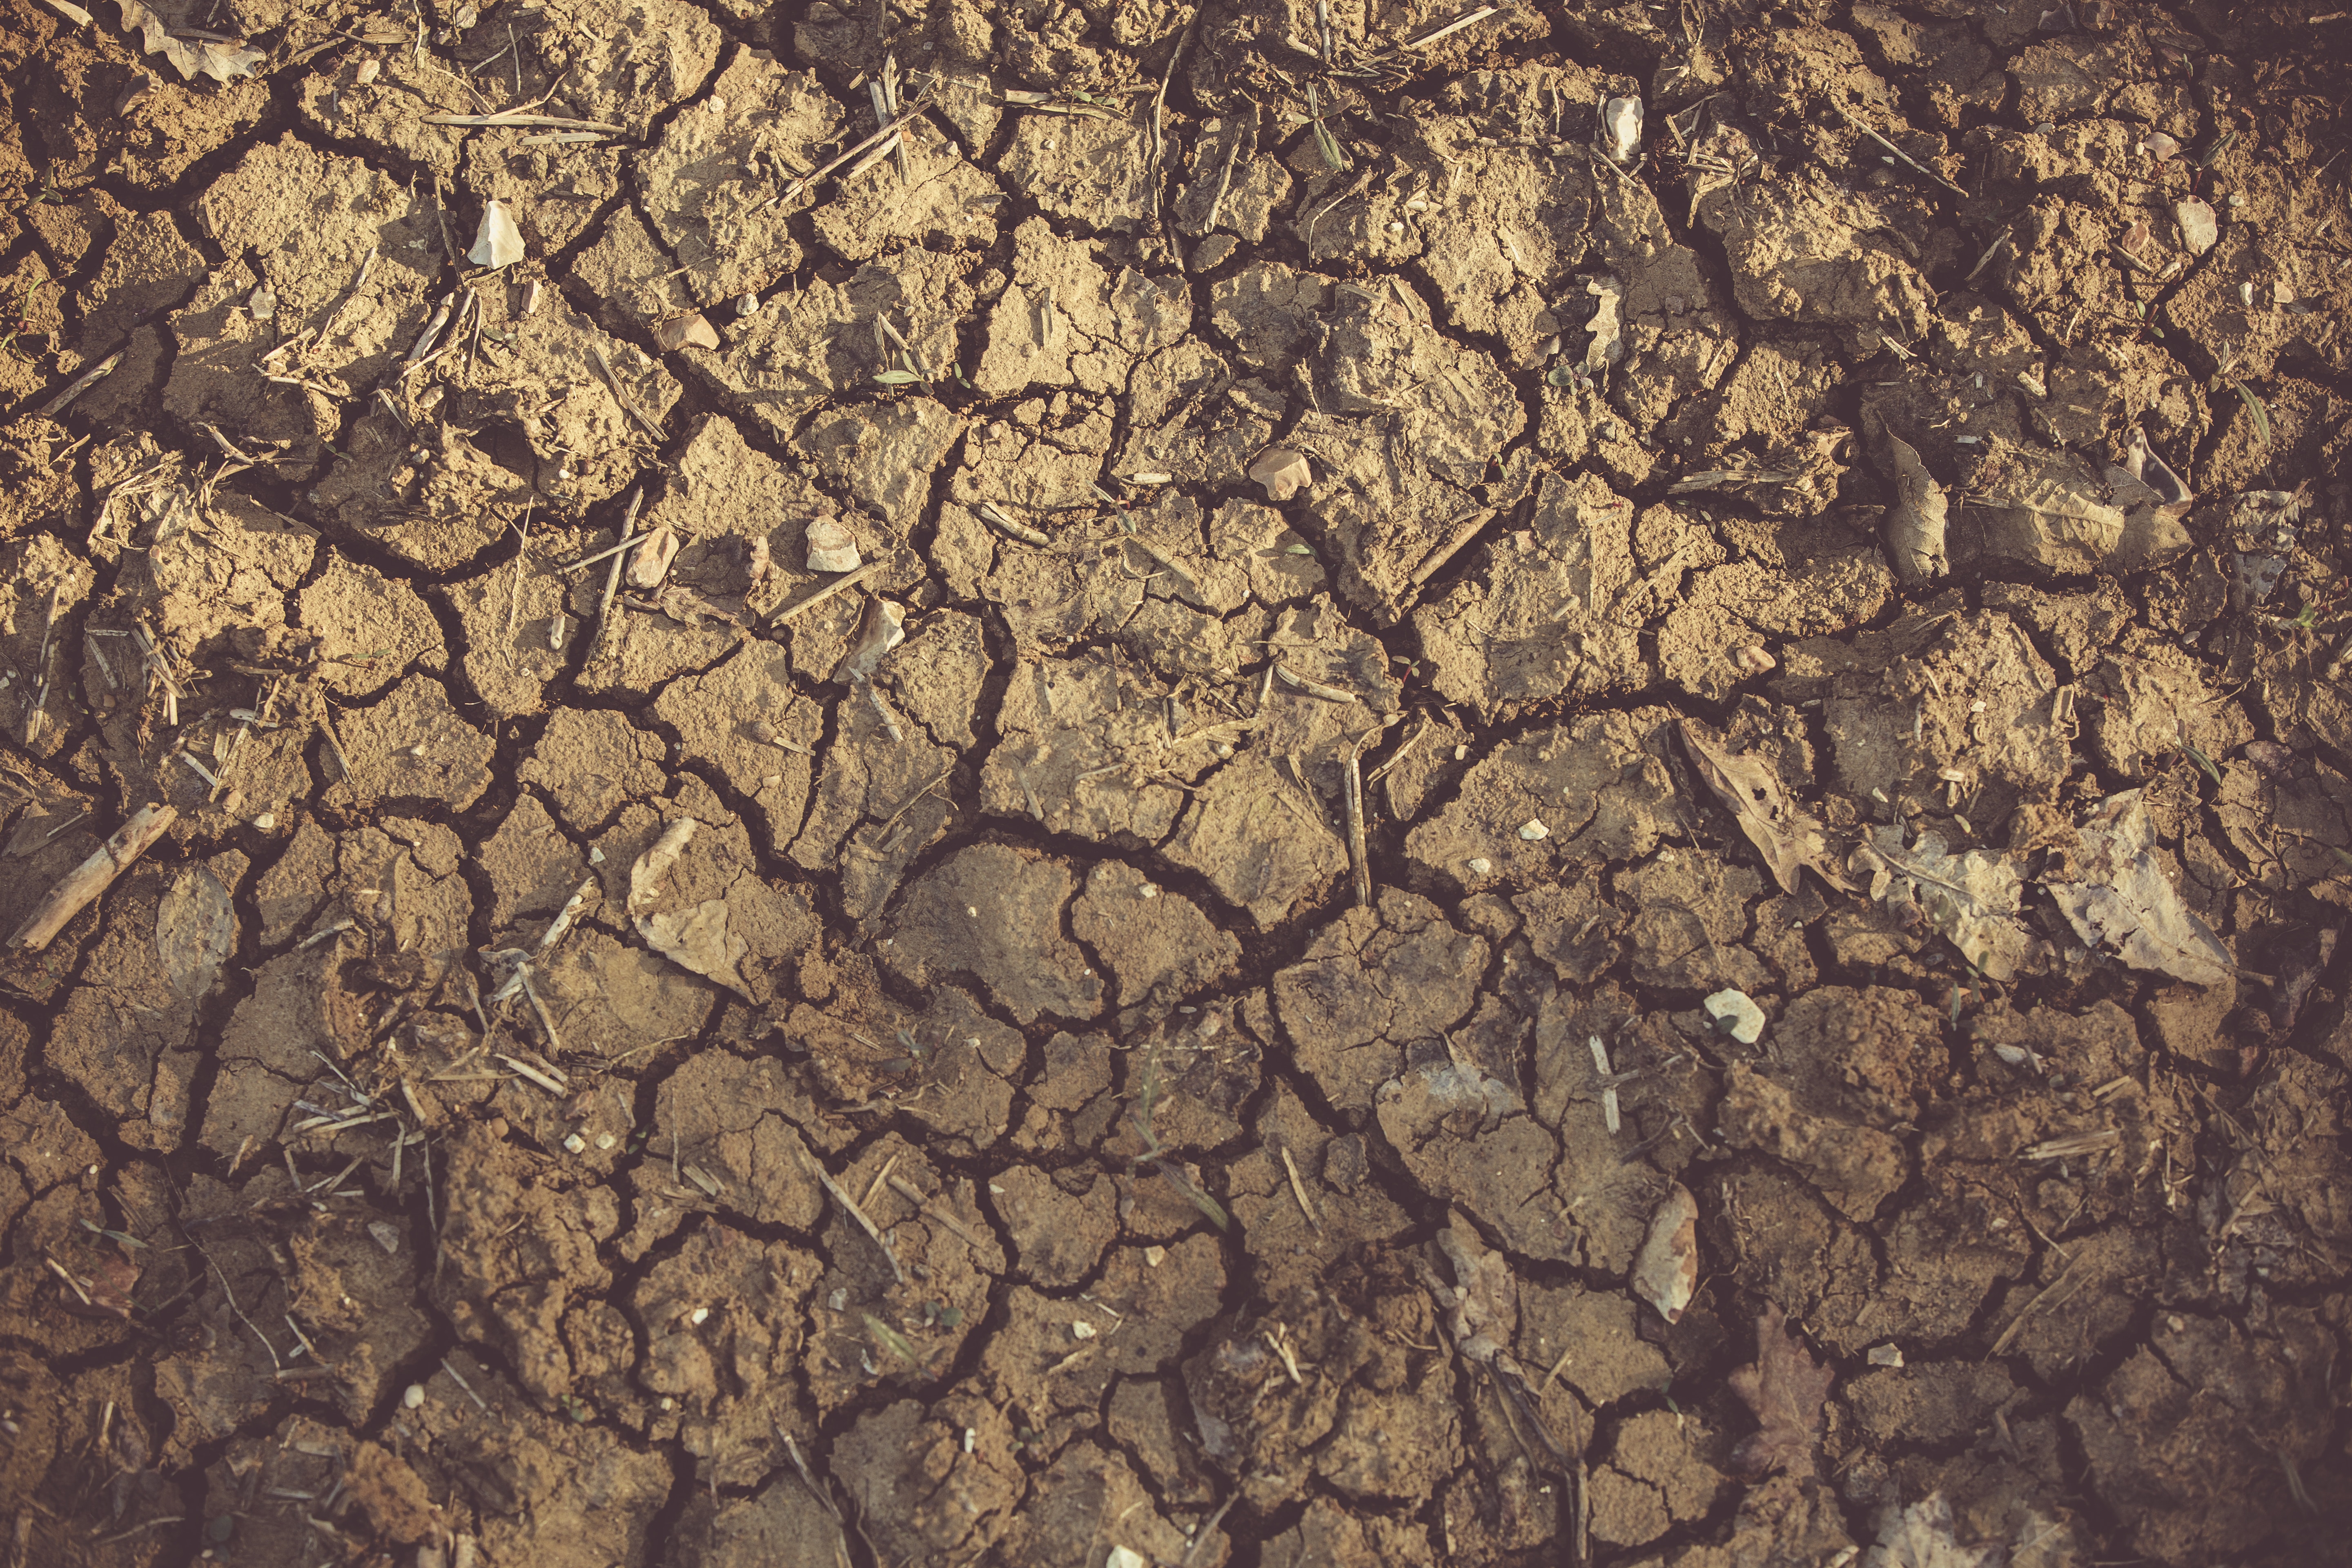
soil, brown, rock, pattern, organism, geology, tree, drought